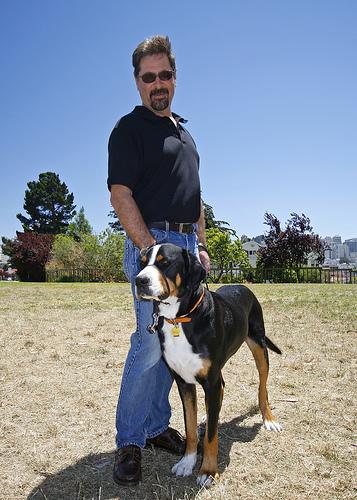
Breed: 237-n000086-Greater_Swiss_Mountain_dog